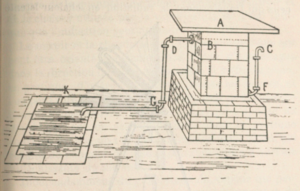
Les moteurs solaires sont des moteurs thermiques qui transforment la chaleur du soleil en énergie mécanique ; celle-ci servant en général à produire de l'électricité. Elle peut aussi être utilisée à d'autres fins.